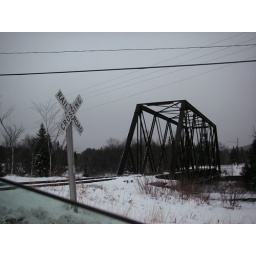
Railroad crossing in the white mountains